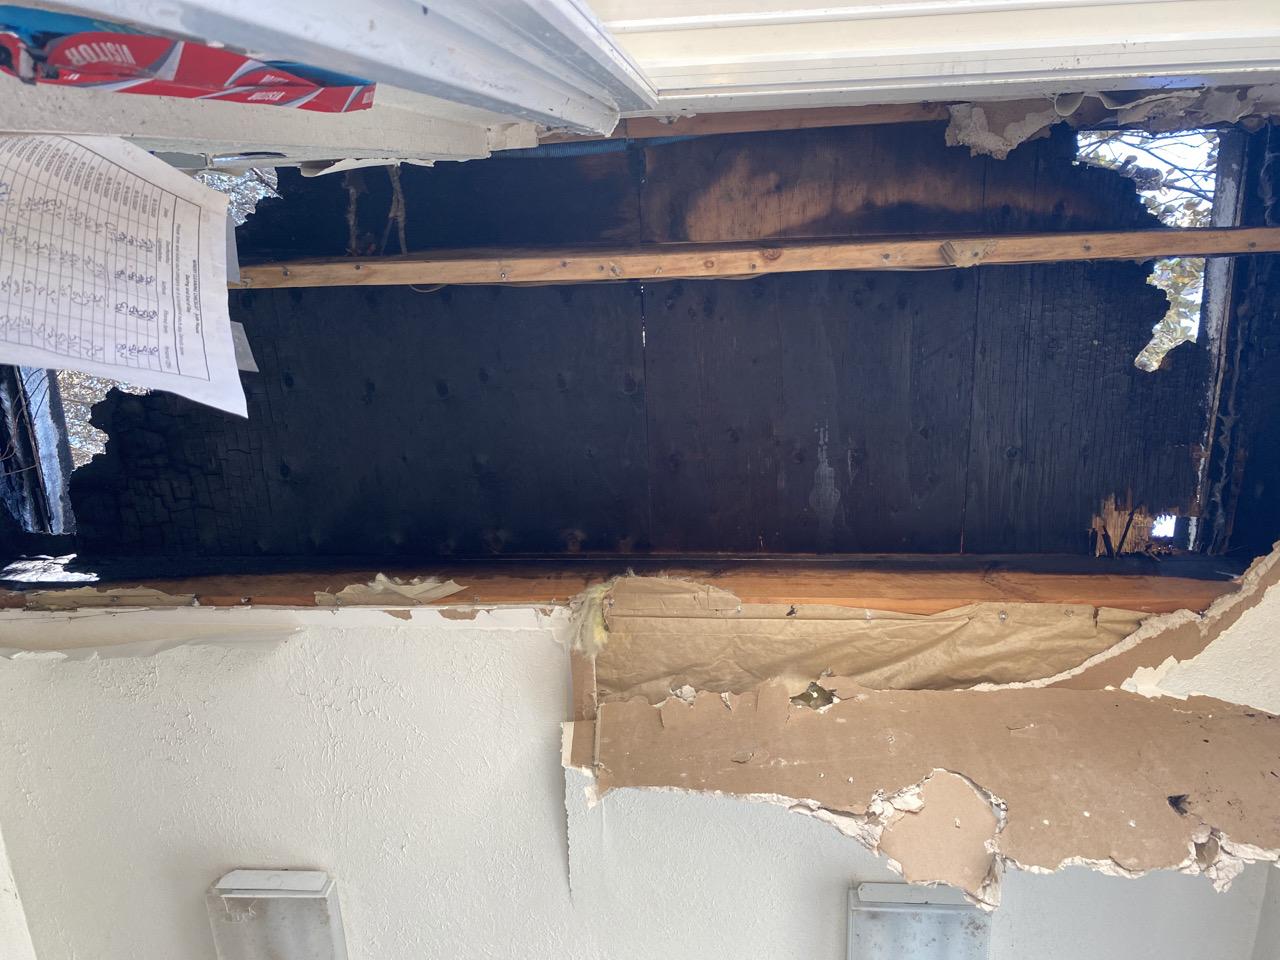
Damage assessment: minor